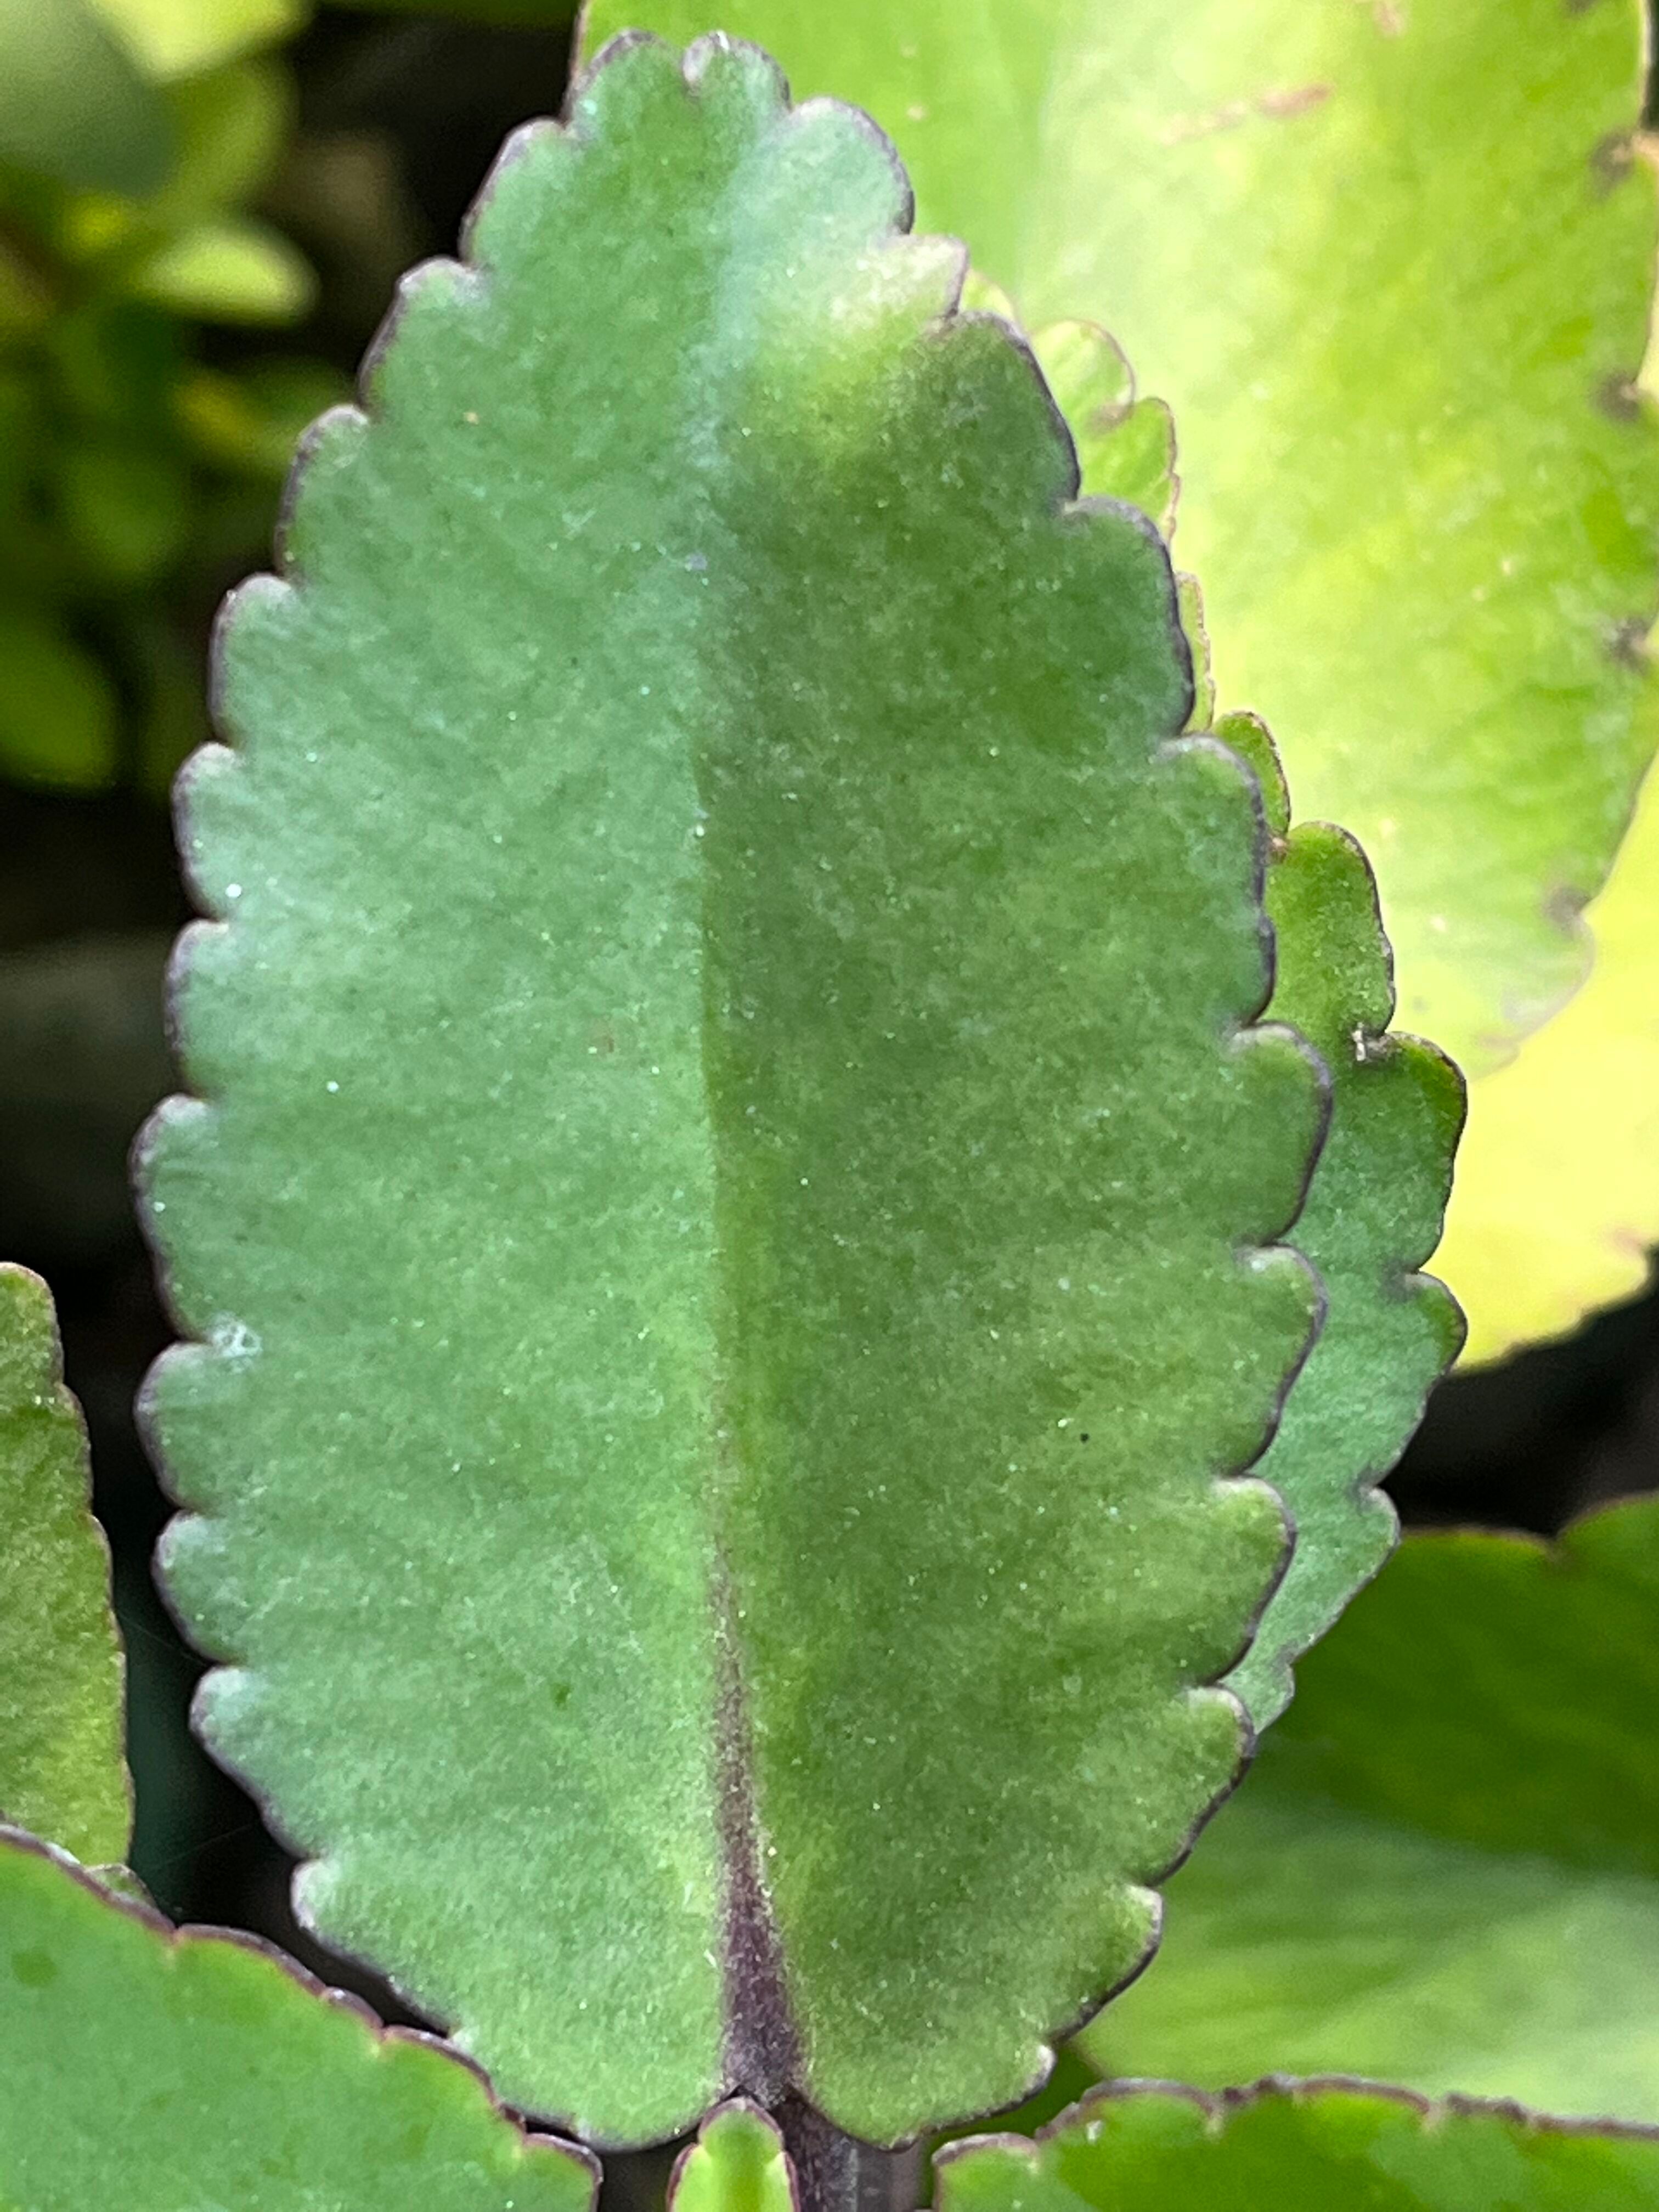
Plant species: kalanchoe-pinnata